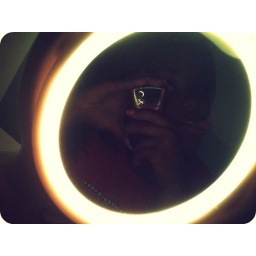
i was at my friend's house and decided to take a pic in her makeup mirror